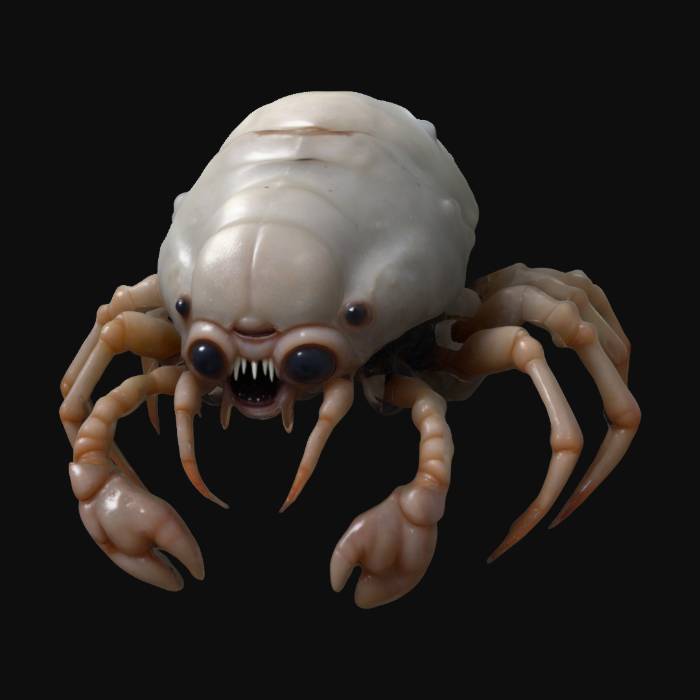
미적 점수 (1~10점): 7